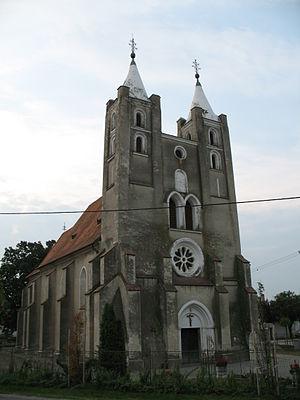
Holice est un village du district de Dunajská Streda, dans la région de Trnava, en Slovaquie.